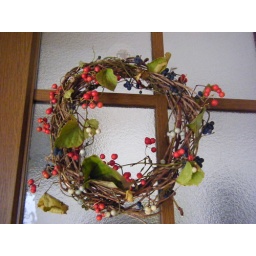
This wreath for the door that in my house